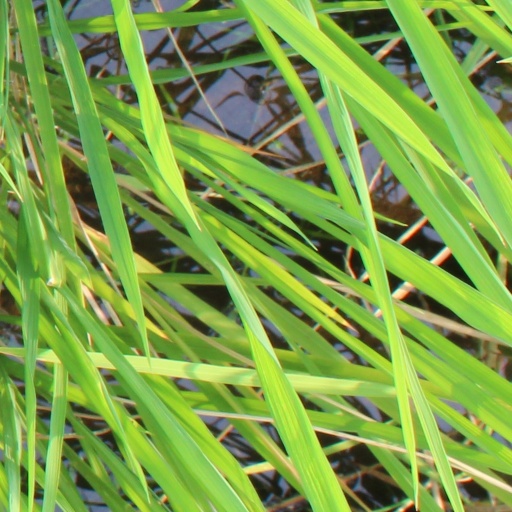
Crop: rice